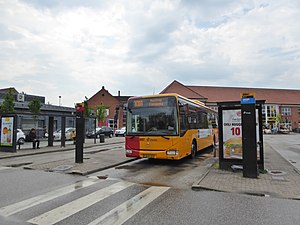
A-bus (Køge)
Linje 101A i busterminalen ved Ølby Station.
A-busser er en type bybusser i Køge, der kører forholdsvis ofte og er let tilgængelige i kraft af mange stoppesteder. A-busserne er gule og kan kendes på deres røde hjørner.